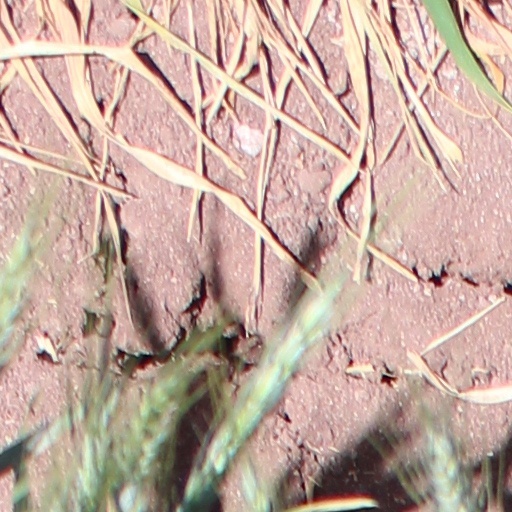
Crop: wheat